New York State Route 414

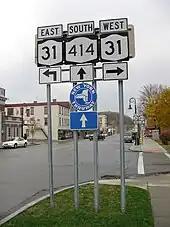
Both ends of NY 414's very short overlap with NY 31 in Clyde

The route initially heads east from Watkins Glen to skirt the southern edge of the lake, but turns north upon exiting the village and passing the southeastern tip of the waterbody. Just outside Watkins Glen, NY 414 comes to a fork. The left fork carries NY 414 to the foot of the valley, bringing it very close to Seneca Lake. The right fork holds NY 79, which travels up the side of the valley toward the village of Burdett. NY 414 continues to parallel Seneca Lake, but gradually ascends the side of the lake valley as it heads north through the town of Hector and enters Seneca County.